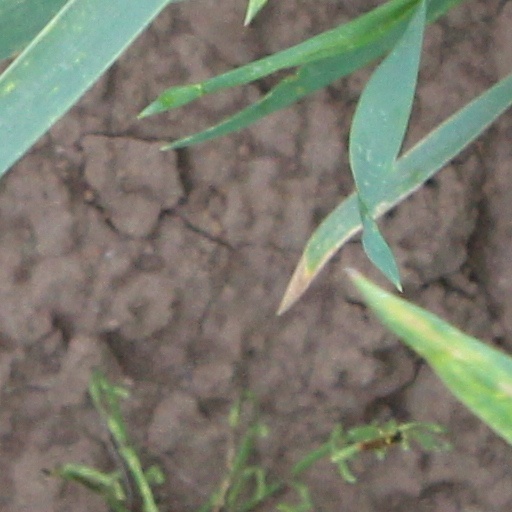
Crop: wheat